Luis María Campos

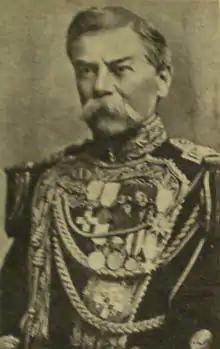
'Luis María Campos

Luis María Campos (born in Buenos Aires, June 1838, died in the same city, October 1907) was an Argentine general and founder of the Argentine "Escuela Superior de Guerra", which is now named after him.